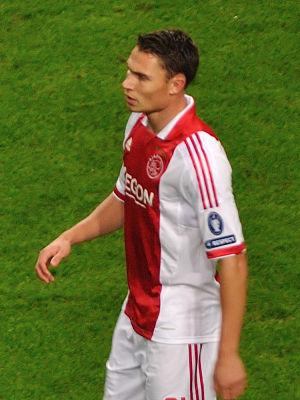
Derk Boerrigter est un footballeur néerlandais, né le 16 octobre 1986 à Oldenzaal. Il évolue comme ailier.